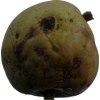
Label: pear